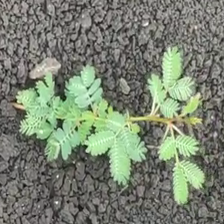
Weed species: Dwarf_cassia_(Chamaecrista pumila)